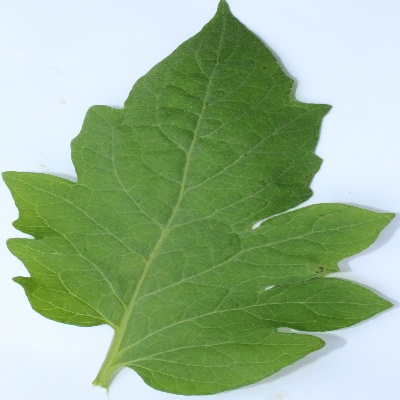
Crop: Tomato
Condition: healthy